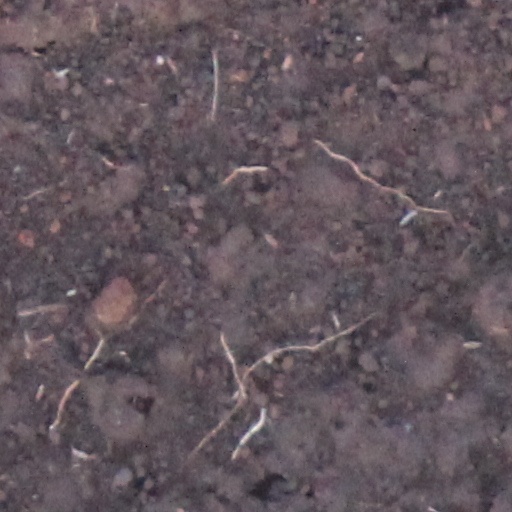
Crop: wheat